Baralong incidents

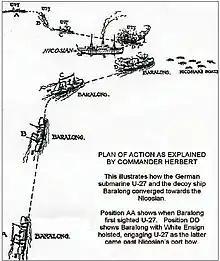
The action of 19 August 1915.

Before "U-27" came round "Nicosian"s bow, "Baralong" hauled down the American flag, hoisted the Royal Navy's White Ensign, and unmasked her guns. As "U-27" came into view from behind "Nicosian", "Baralong" began shooting with its three 12-pounder guns at a range of , firing 34 rounds. "U-27" rolled over and began to sink.